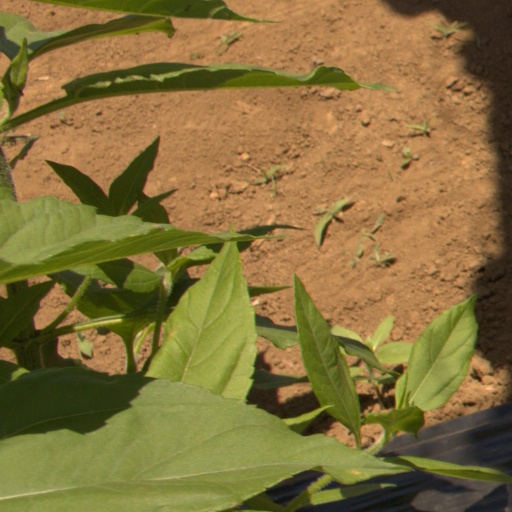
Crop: Jerusalem artichoke